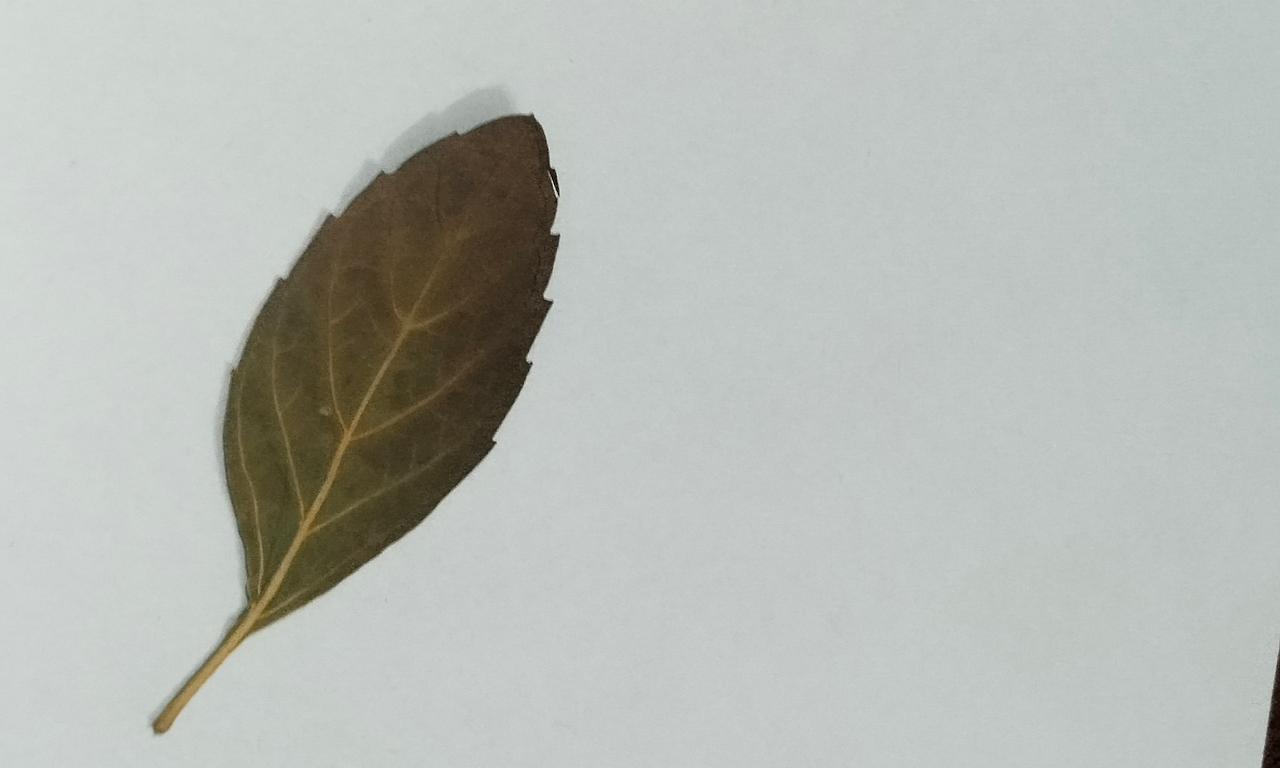
Label: Dried